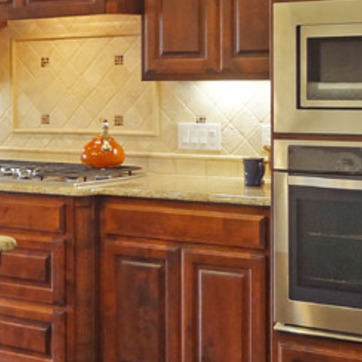
Material: polishedstone